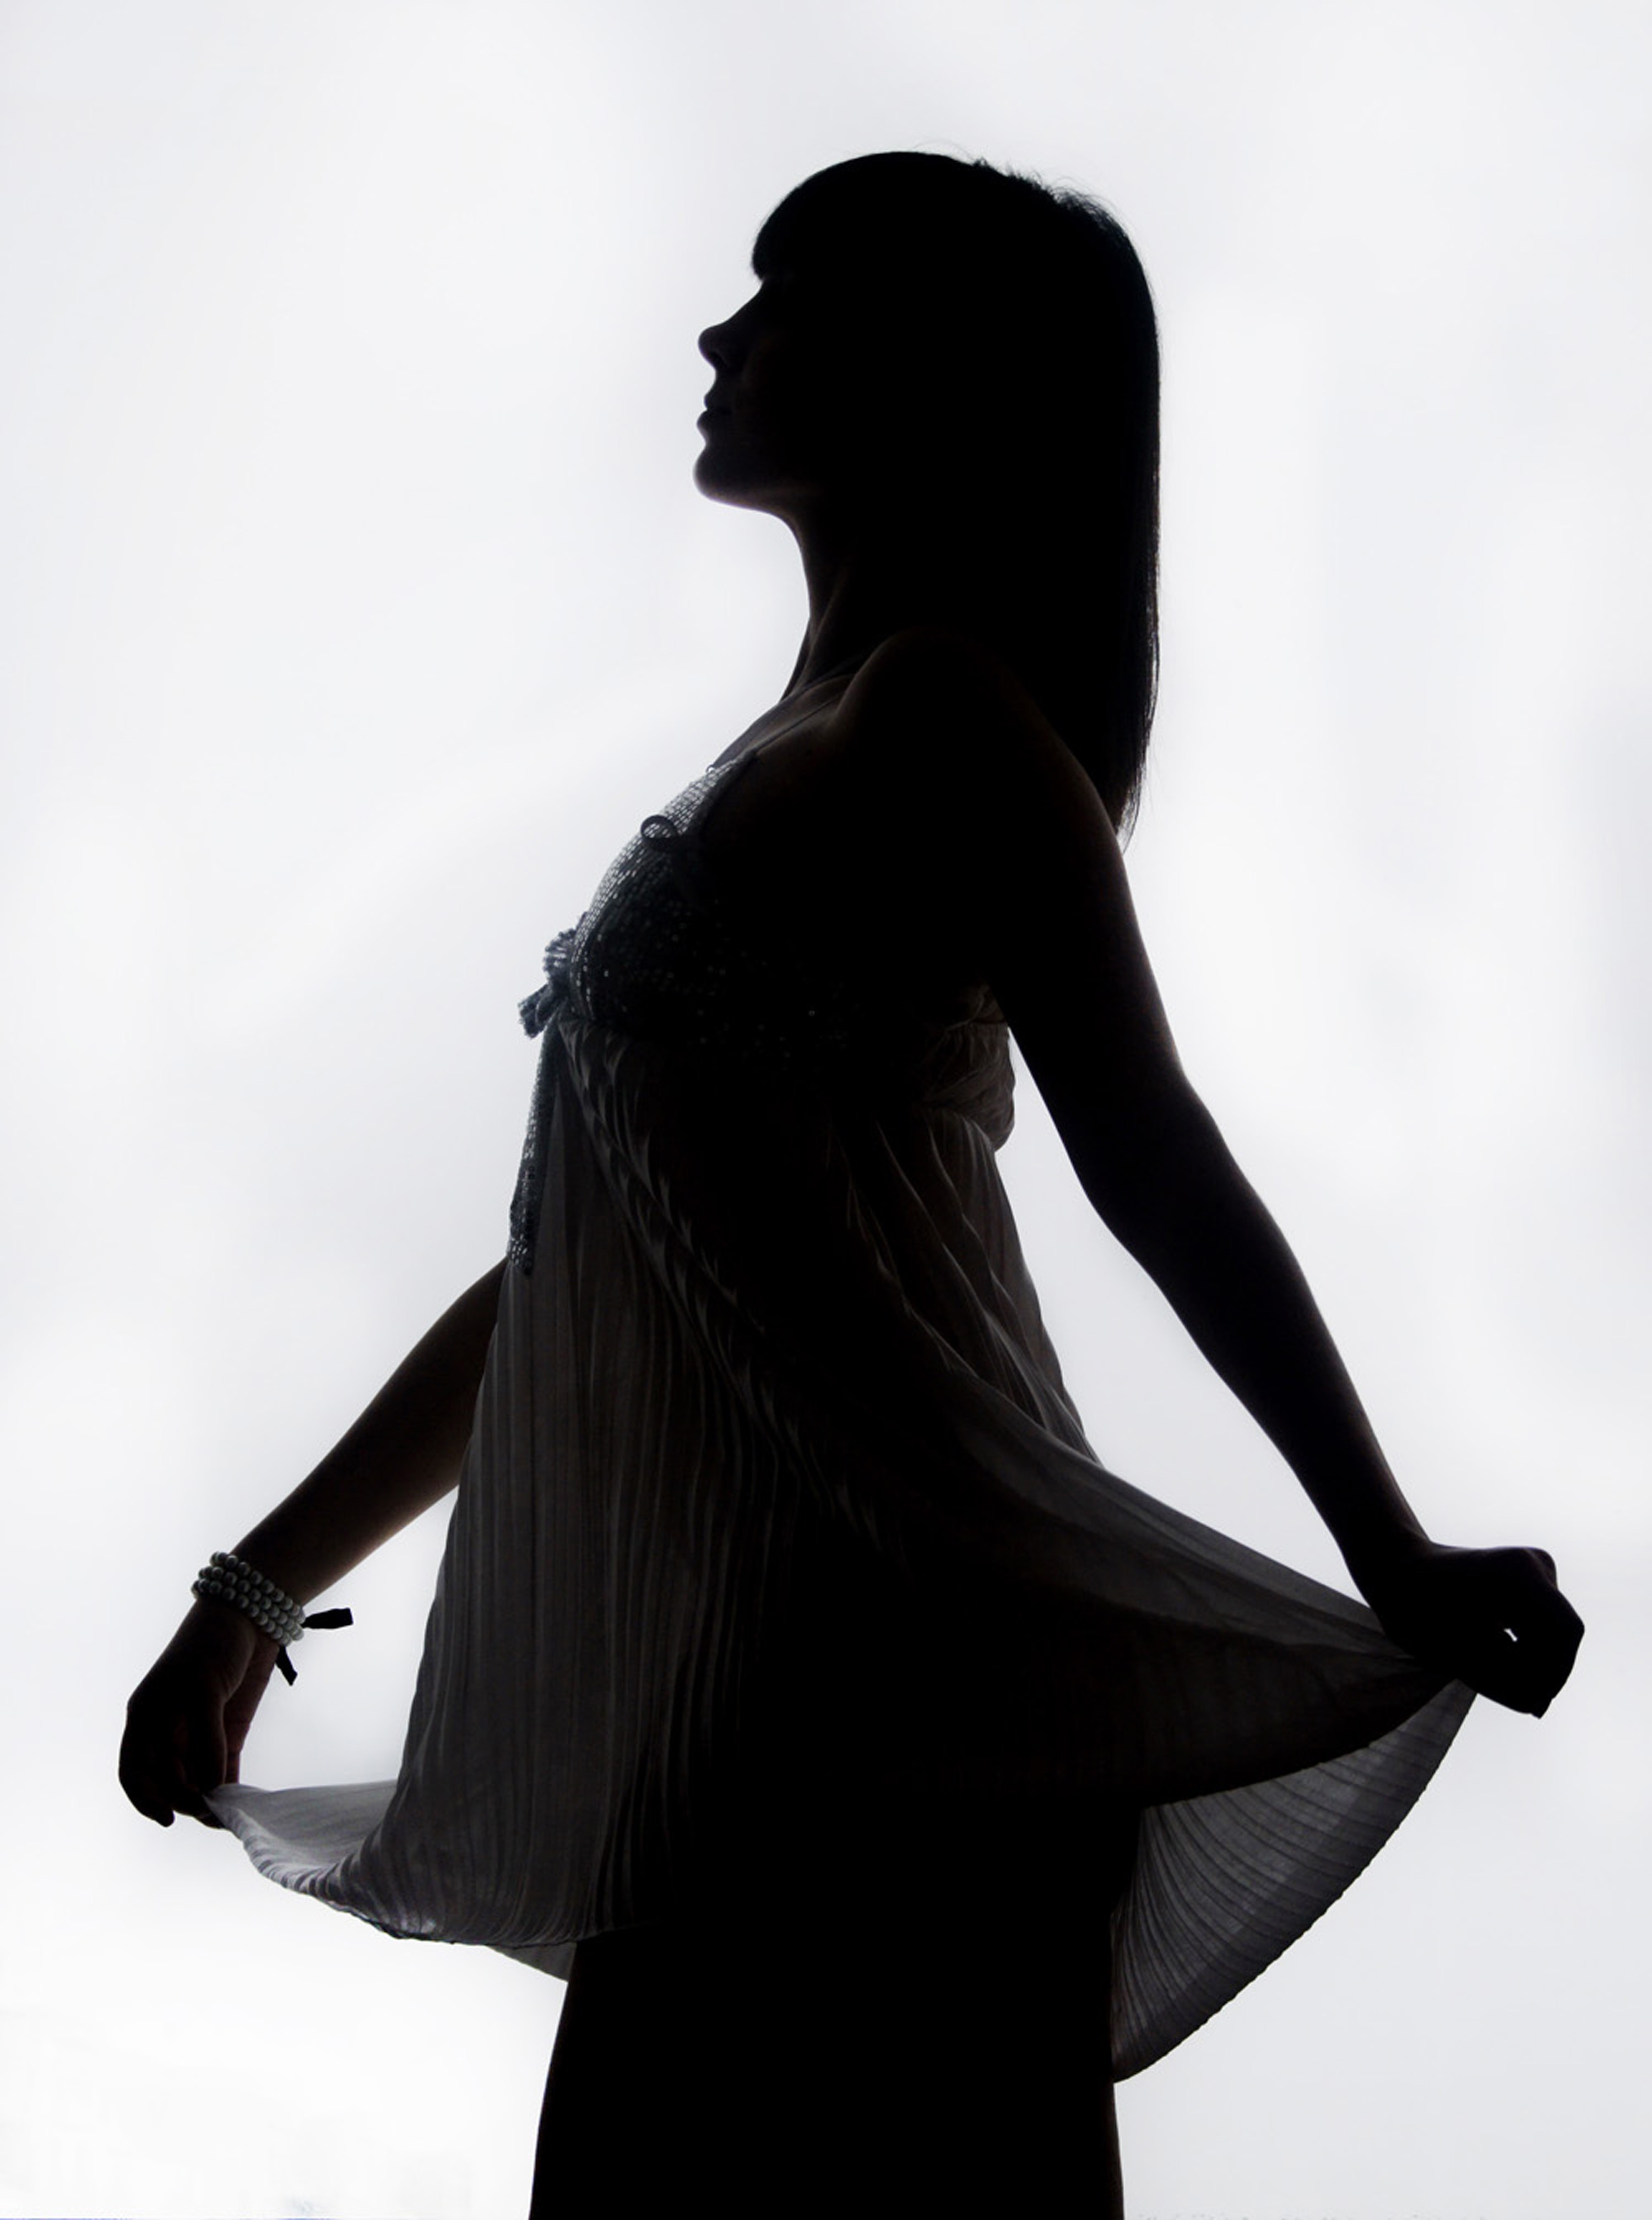
silhouette, person, black and white, girl, woman, photo, model, fashion, black, monochrome, lady, bw, dress, beauty, beautiful, photo shoot, riddle, formal wear, monochrome photography, human positions